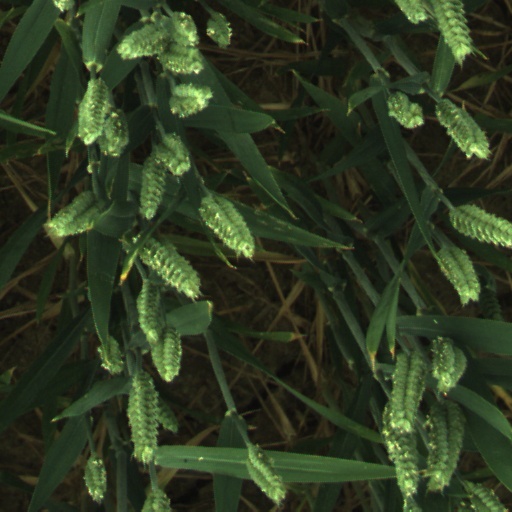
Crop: wheat